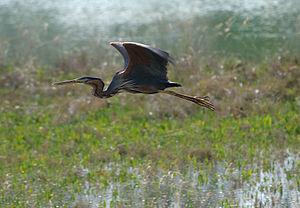
Le Héron pourpré est une espèce d'oiseaux de la famille des Ardeidae. C'est un oiseau migrateur présent et nicheur en Europe et Afrique du Nord, hivernant occasionnellement en Europe de l'Ouest et du sud, protégé.